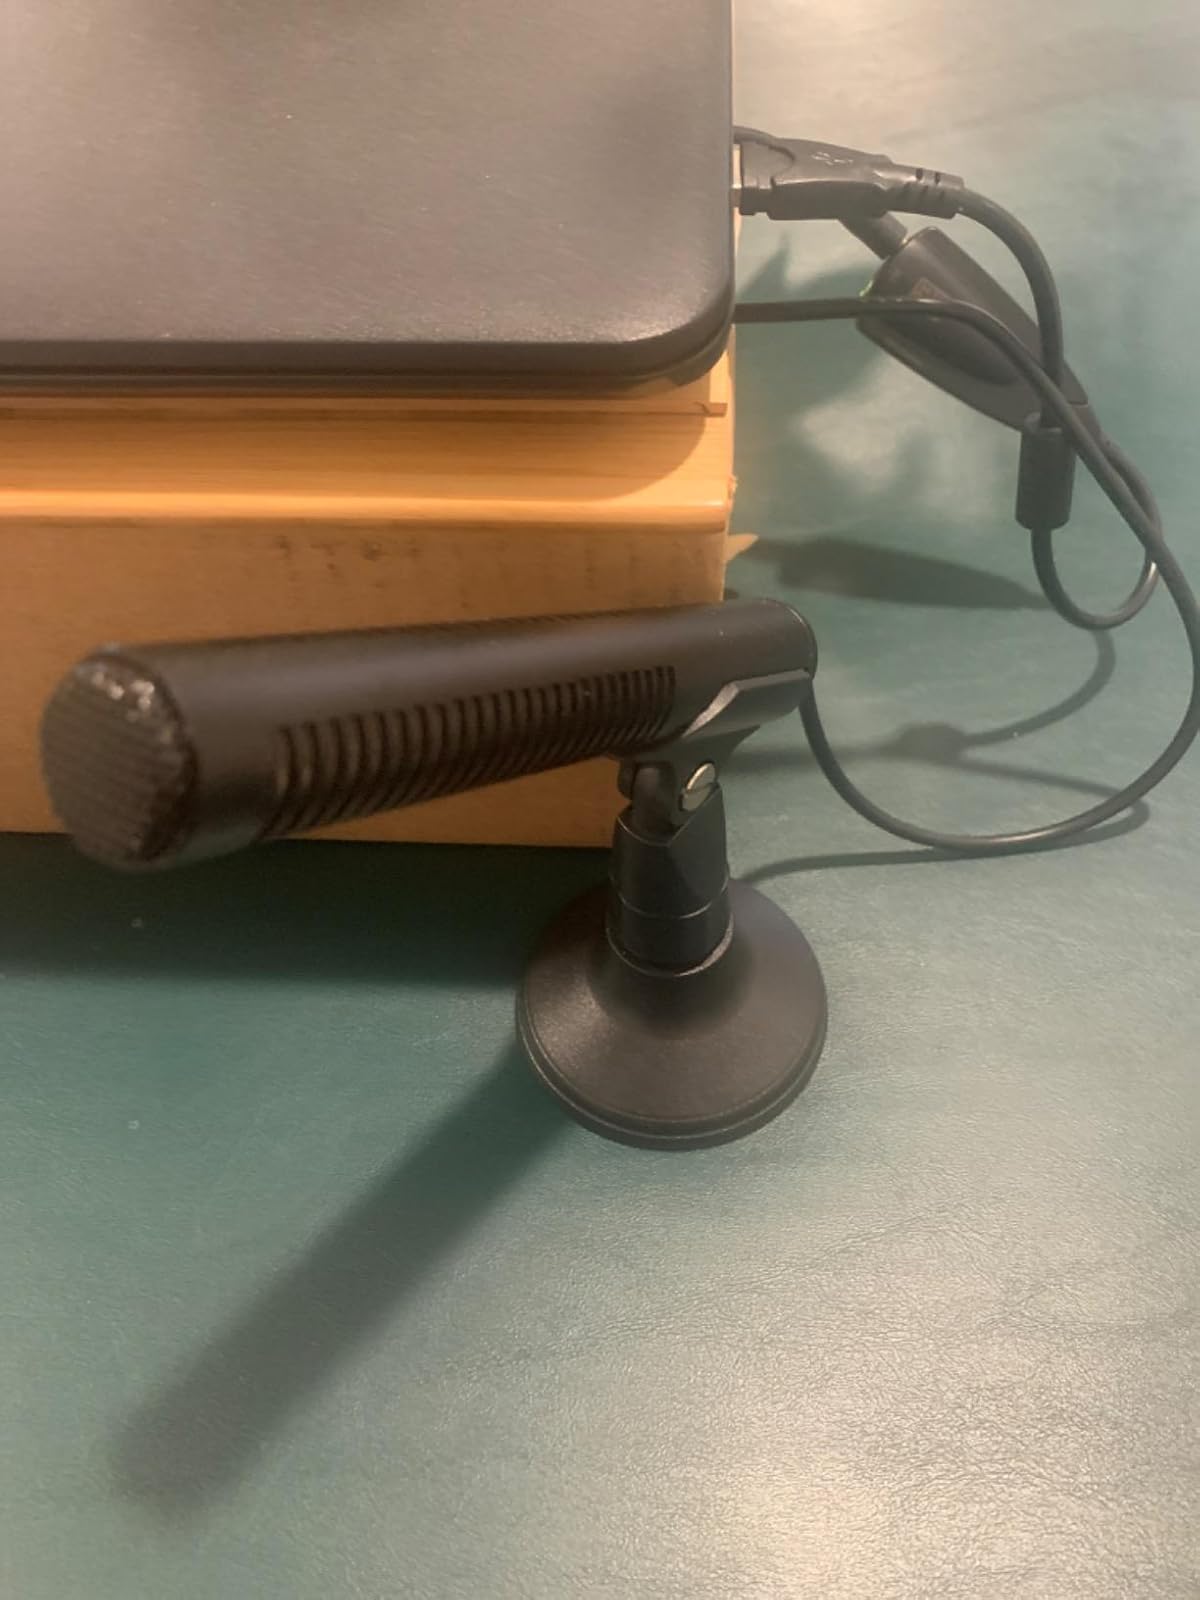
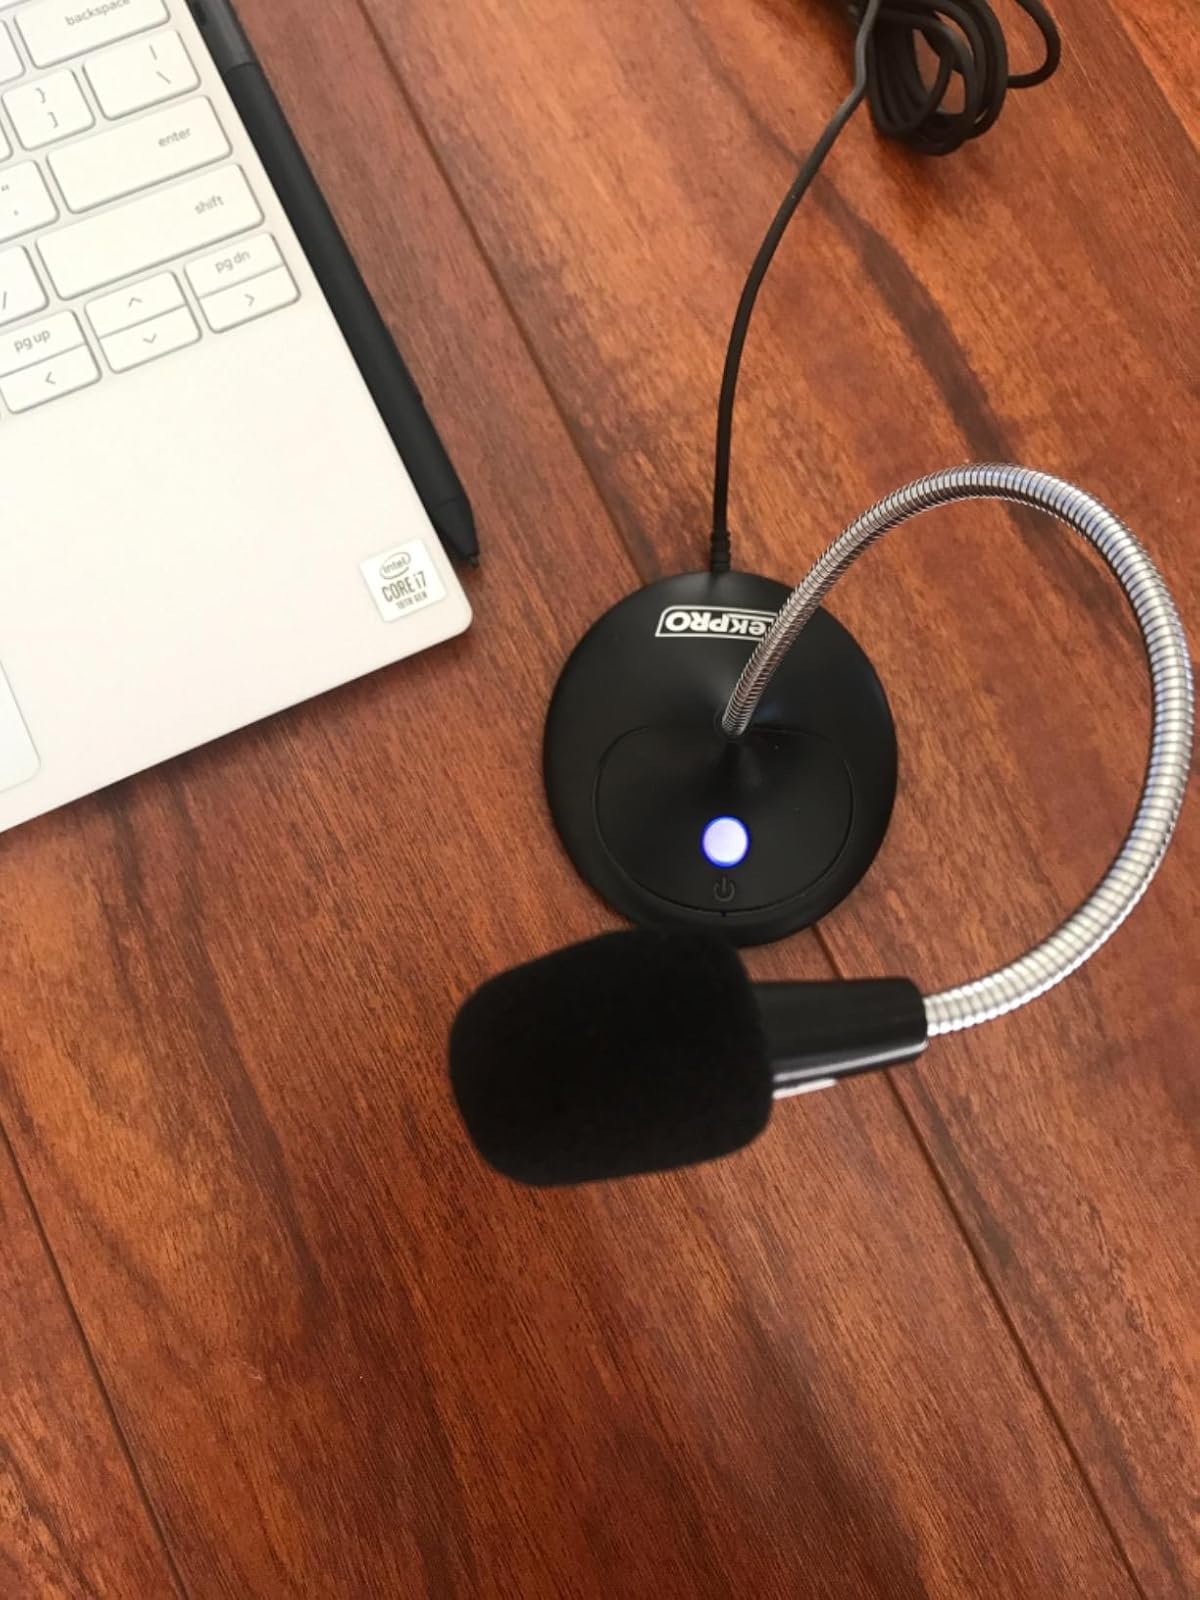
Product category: microphone
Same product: no